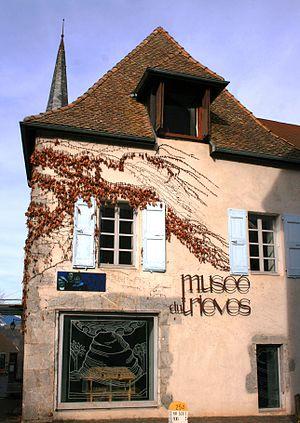
Musée du Trièves
Mens est une commune française, située dans le département de l'Isère en région Auvergne-Rhône-Alpes. Son nom se prononce comme « mince ».
La liste des musées de l'Isère présente les musées du département français de l'Isère.
Le musée du Trièves est situé à Mens, village dans le Sud de l'Isère, au cœur de la région naturelle du Trièves.